Liu Chi-wen

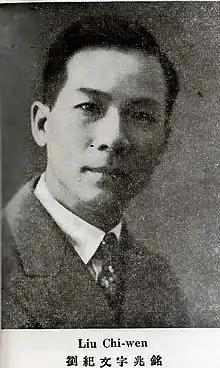
A picture of Liu Jiwen

Liu Chi-wen (October 19, 1890 – April 13, 1957, from Guangzhou (Canton)), was a known follower of Dr. Sun Yat-sen, the founder of the Chinese Republic and the Chinese Nationalist Party (Kuomintang). He was educated in Japan, at the London School of Economics and at Cambridge University.